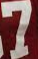
Number: 7